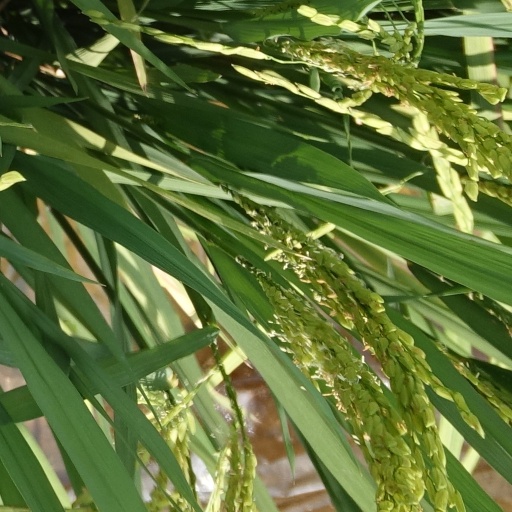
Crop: rice